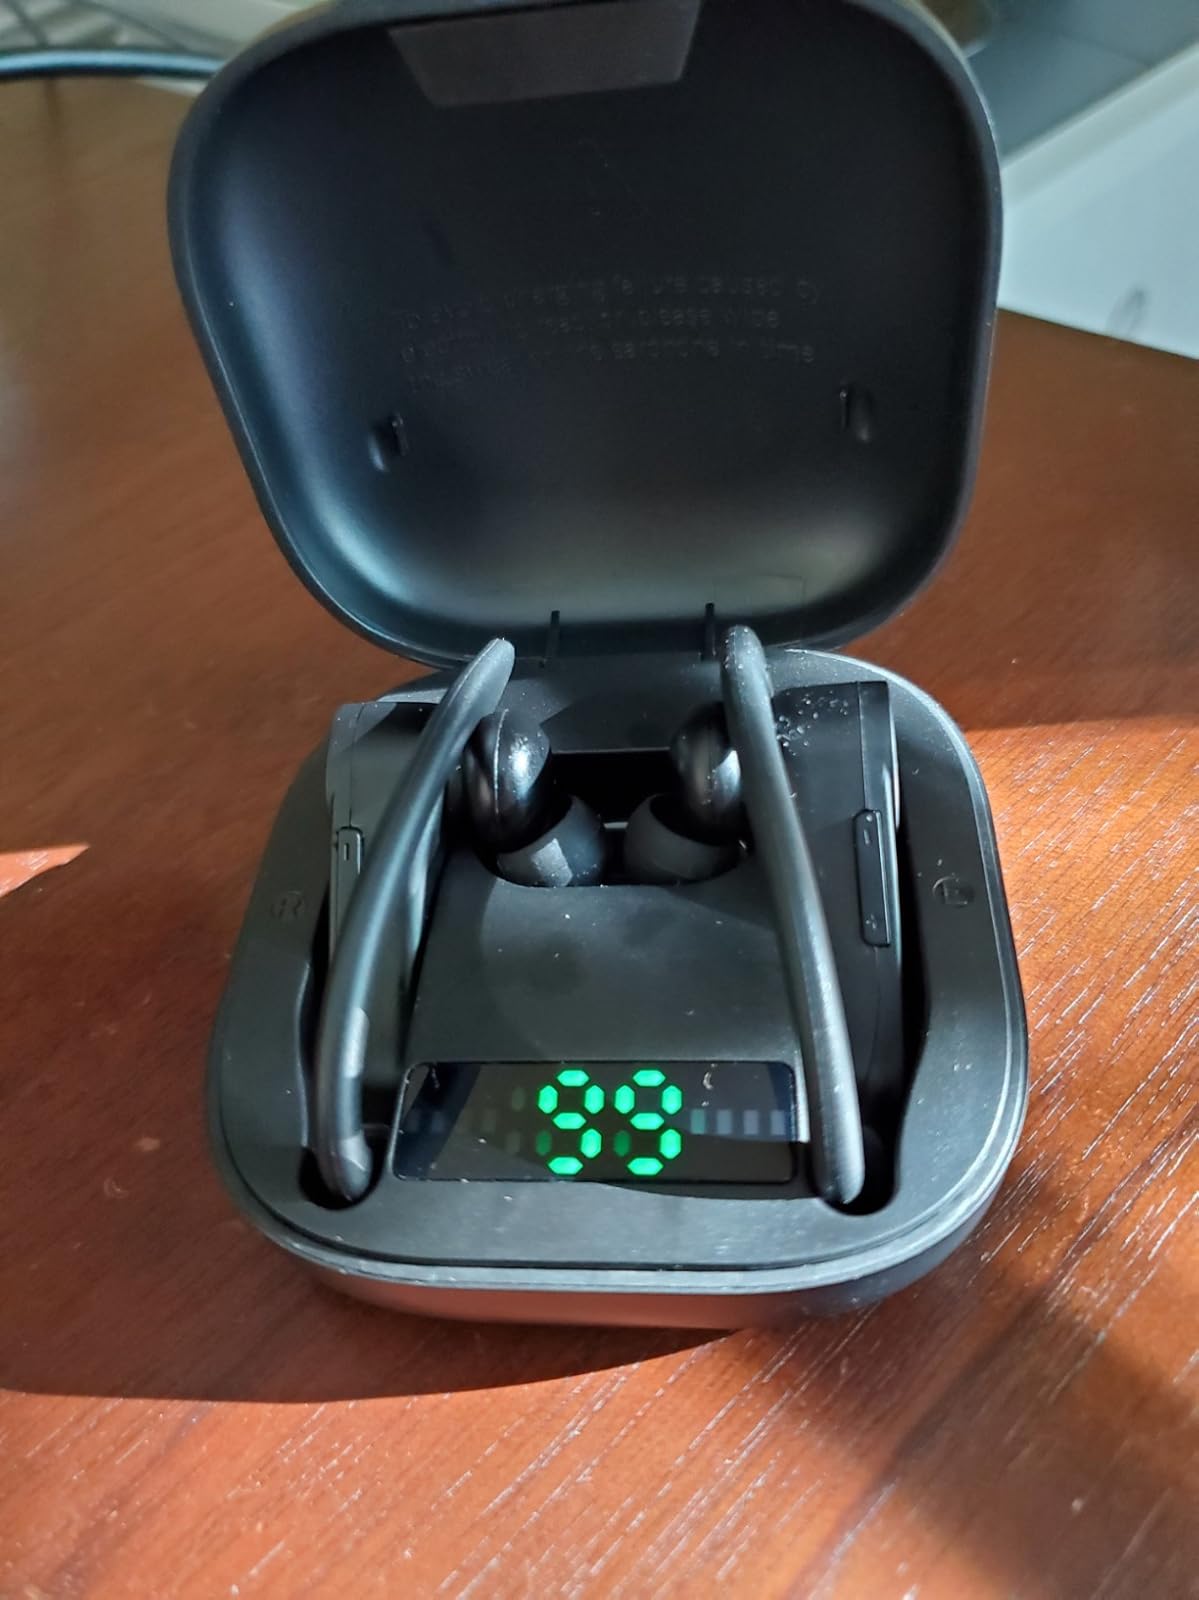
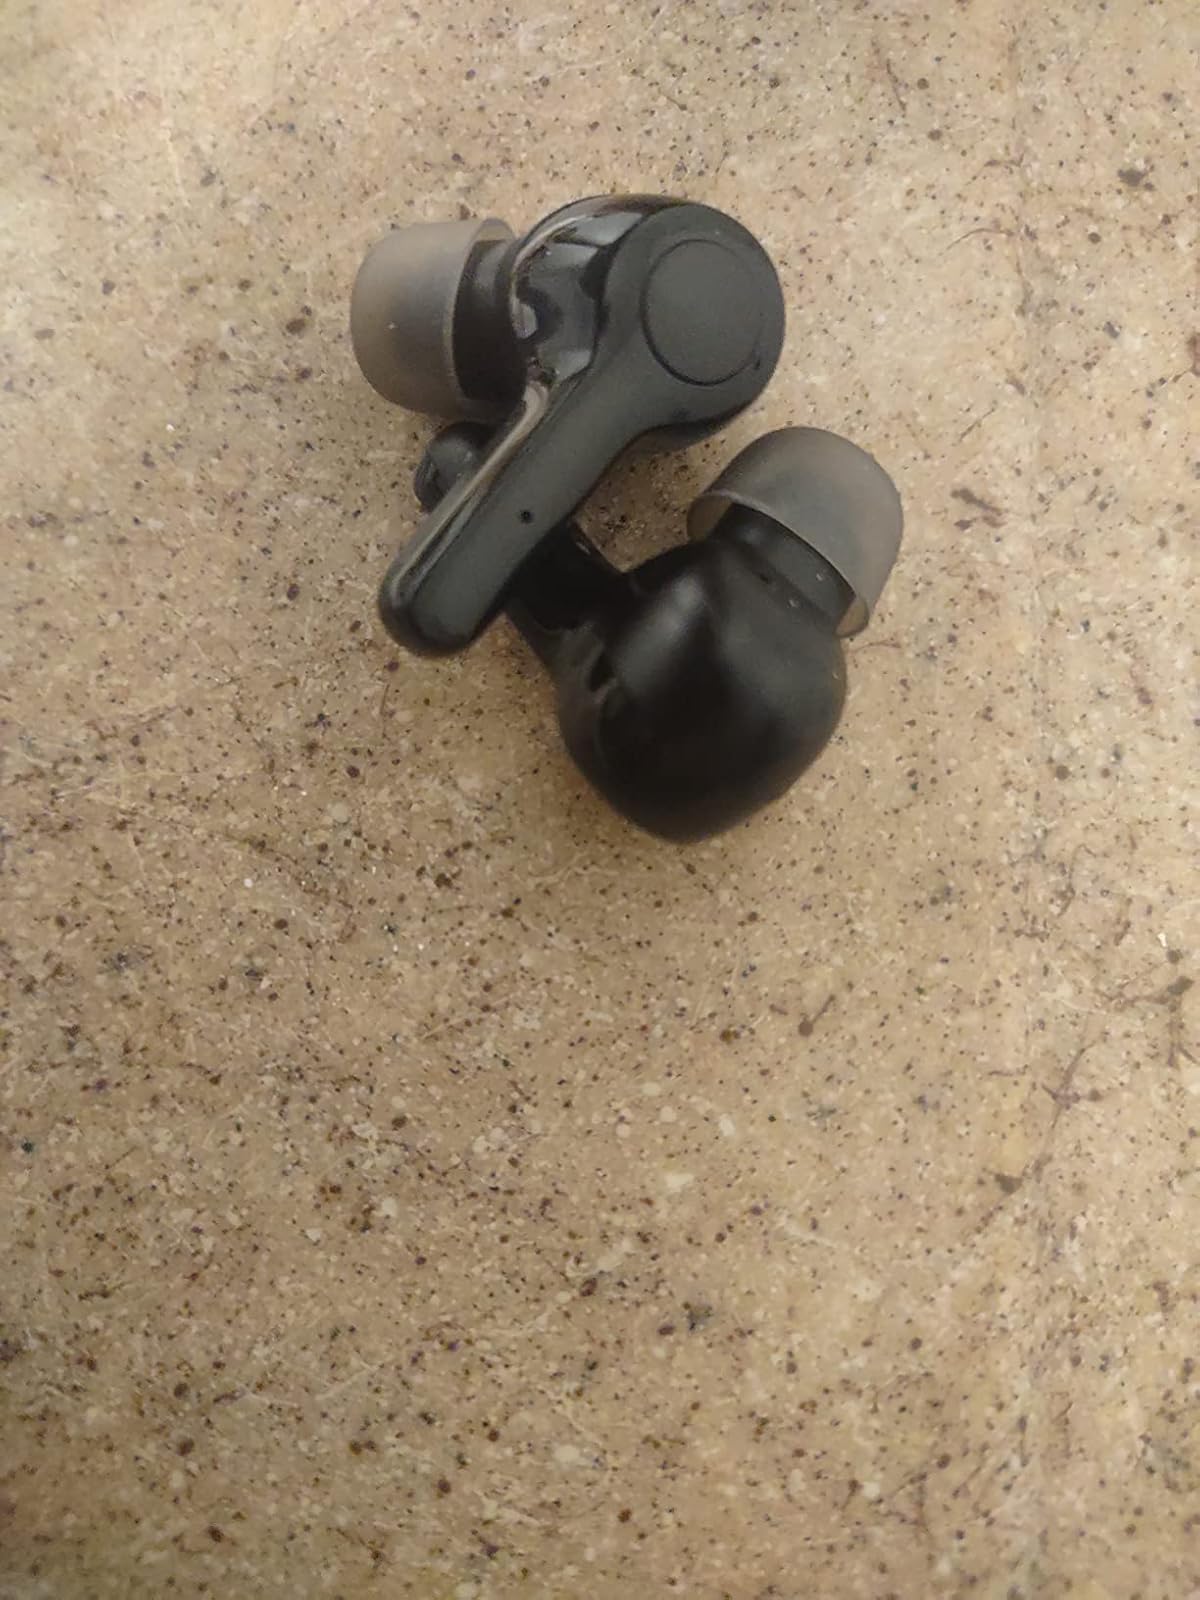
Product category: earbuds
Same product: no